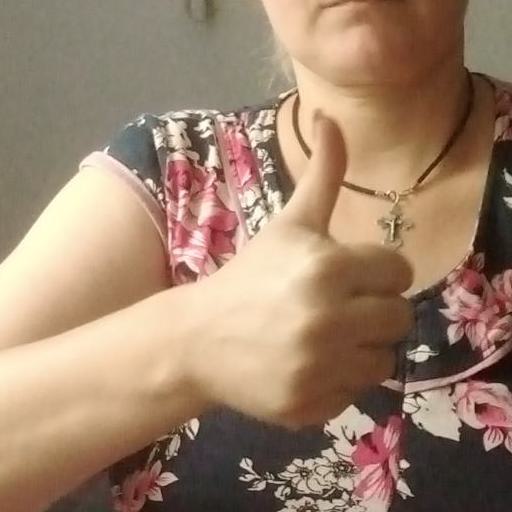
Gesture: like